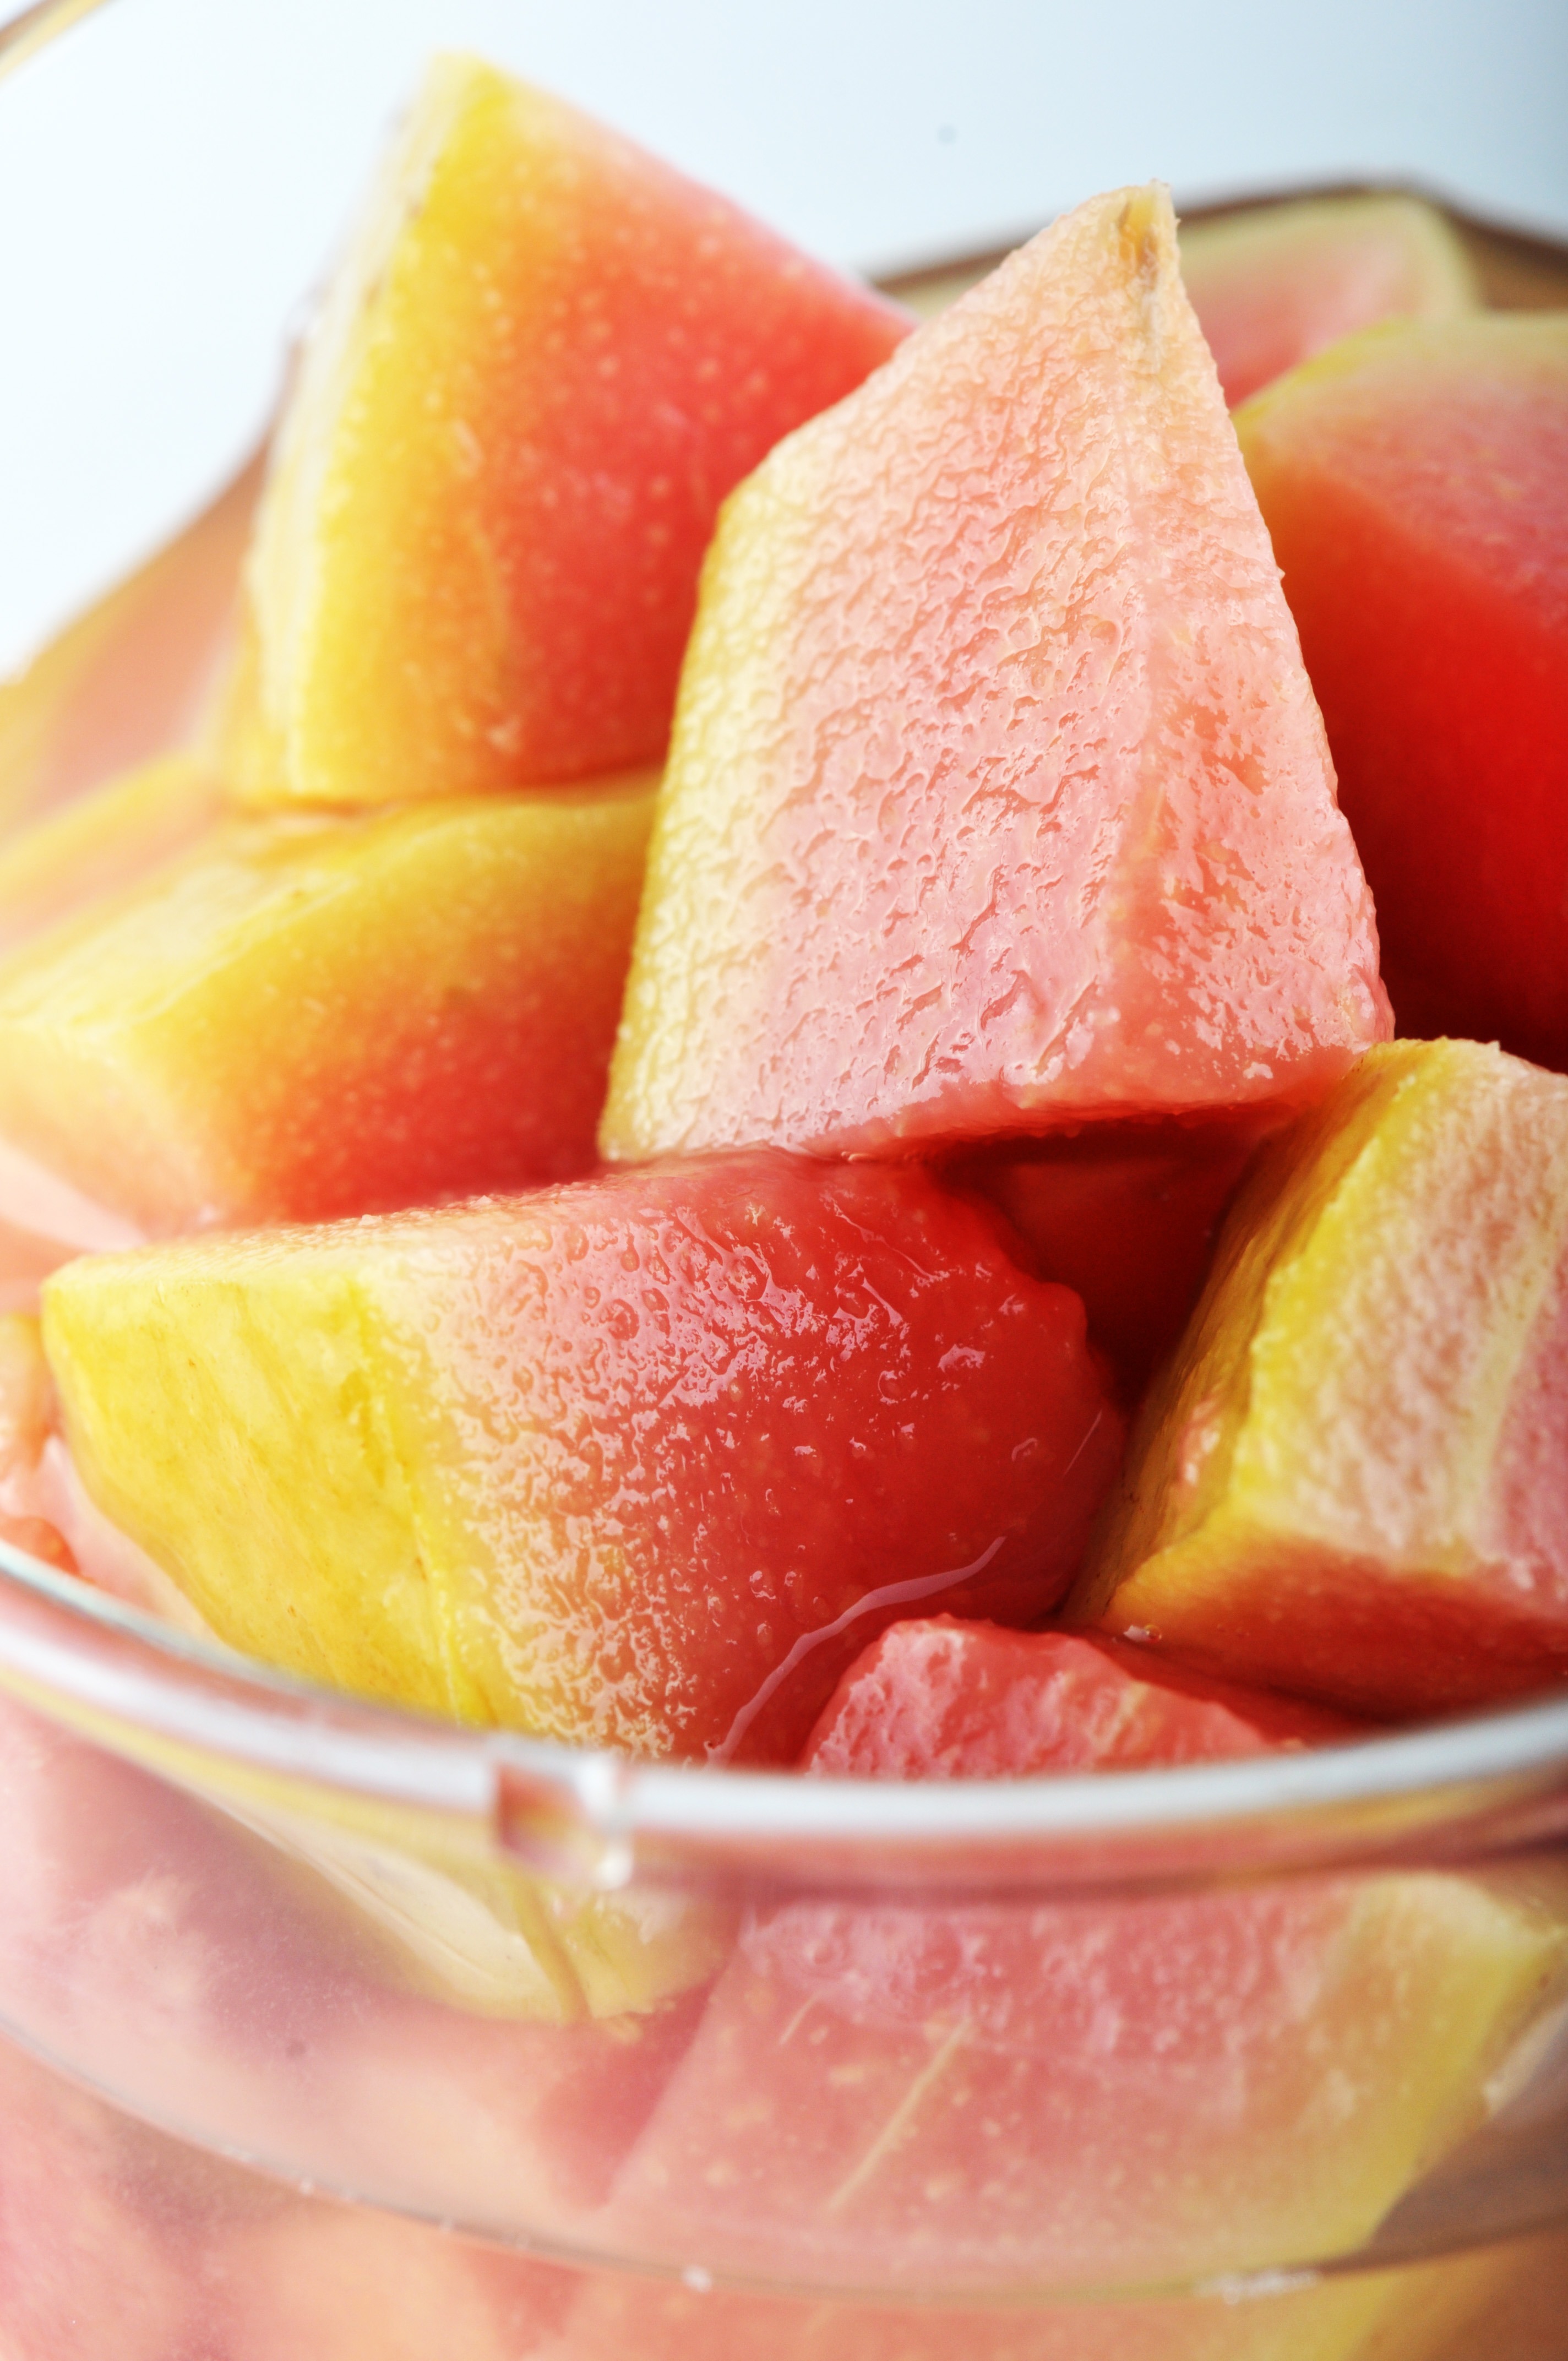
plant, fruit, dish, food, produce, drink, dessert, watermelon, fresh fruit, melon, papaya, flowering plant, candied, ripe papaya, land plant, cucumber gourd and melon family, papaya fruit, papaya dishes, candied papaya